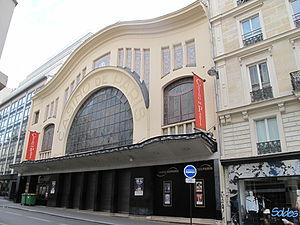
Façade du Casino de Paris, rue de Clichy, Paris 9e arr.
La onzième saison de Top Chef, est une émission de télévision franco-belge de téléréalité culinaire, diffusée chaque semaine sur M6 du mercredi 19 février 2020 au mercredi 17 juin 2020 et sur RTL-TVI depuis le lundi 24 février 2020. Elle est animée par Stéphane Rotenberg.
Le quartier Saint-Georges est le 33ᵉ quartier administratif de Paris situé dans le 9ᵉ arrondissement.
Cet article recense les monuments historiques du 9ᵉ arrondissement de Paris, en France.